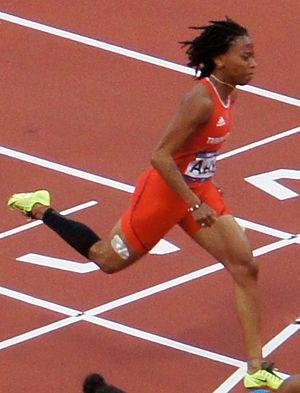
Michelle-Lee Raquel Ahye est une athlète trinidadienne, spécialiste des épreuves de sprint.